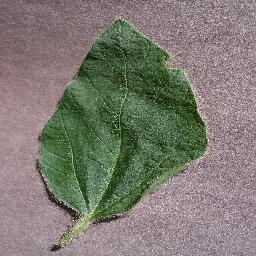
Label: Soybean___healthy